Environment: real
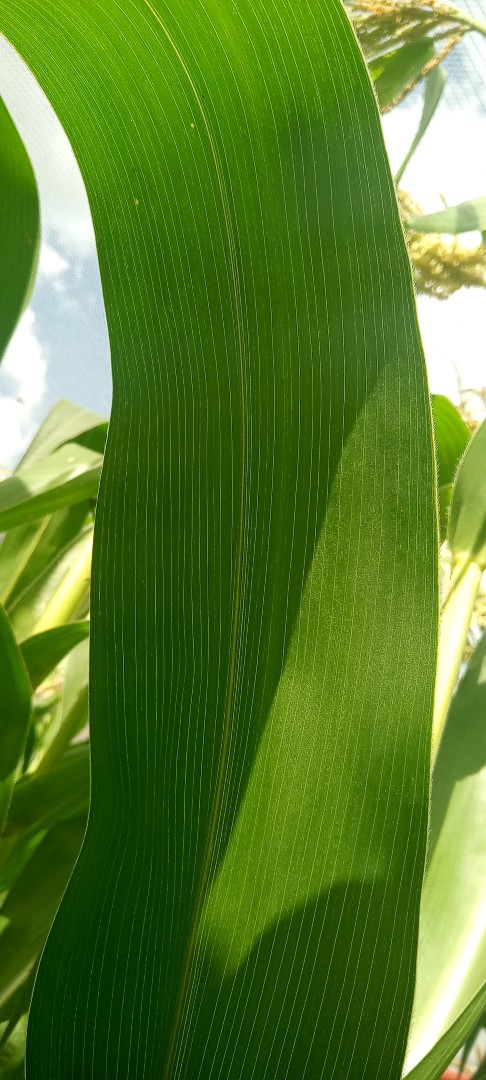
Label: healthy